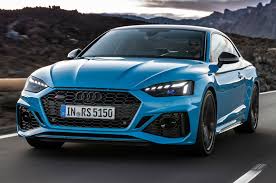
Label: noambulance